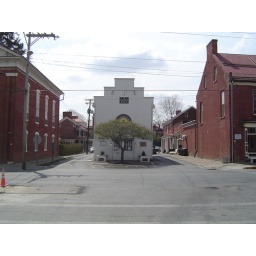
the building is so old they had to make the street around it